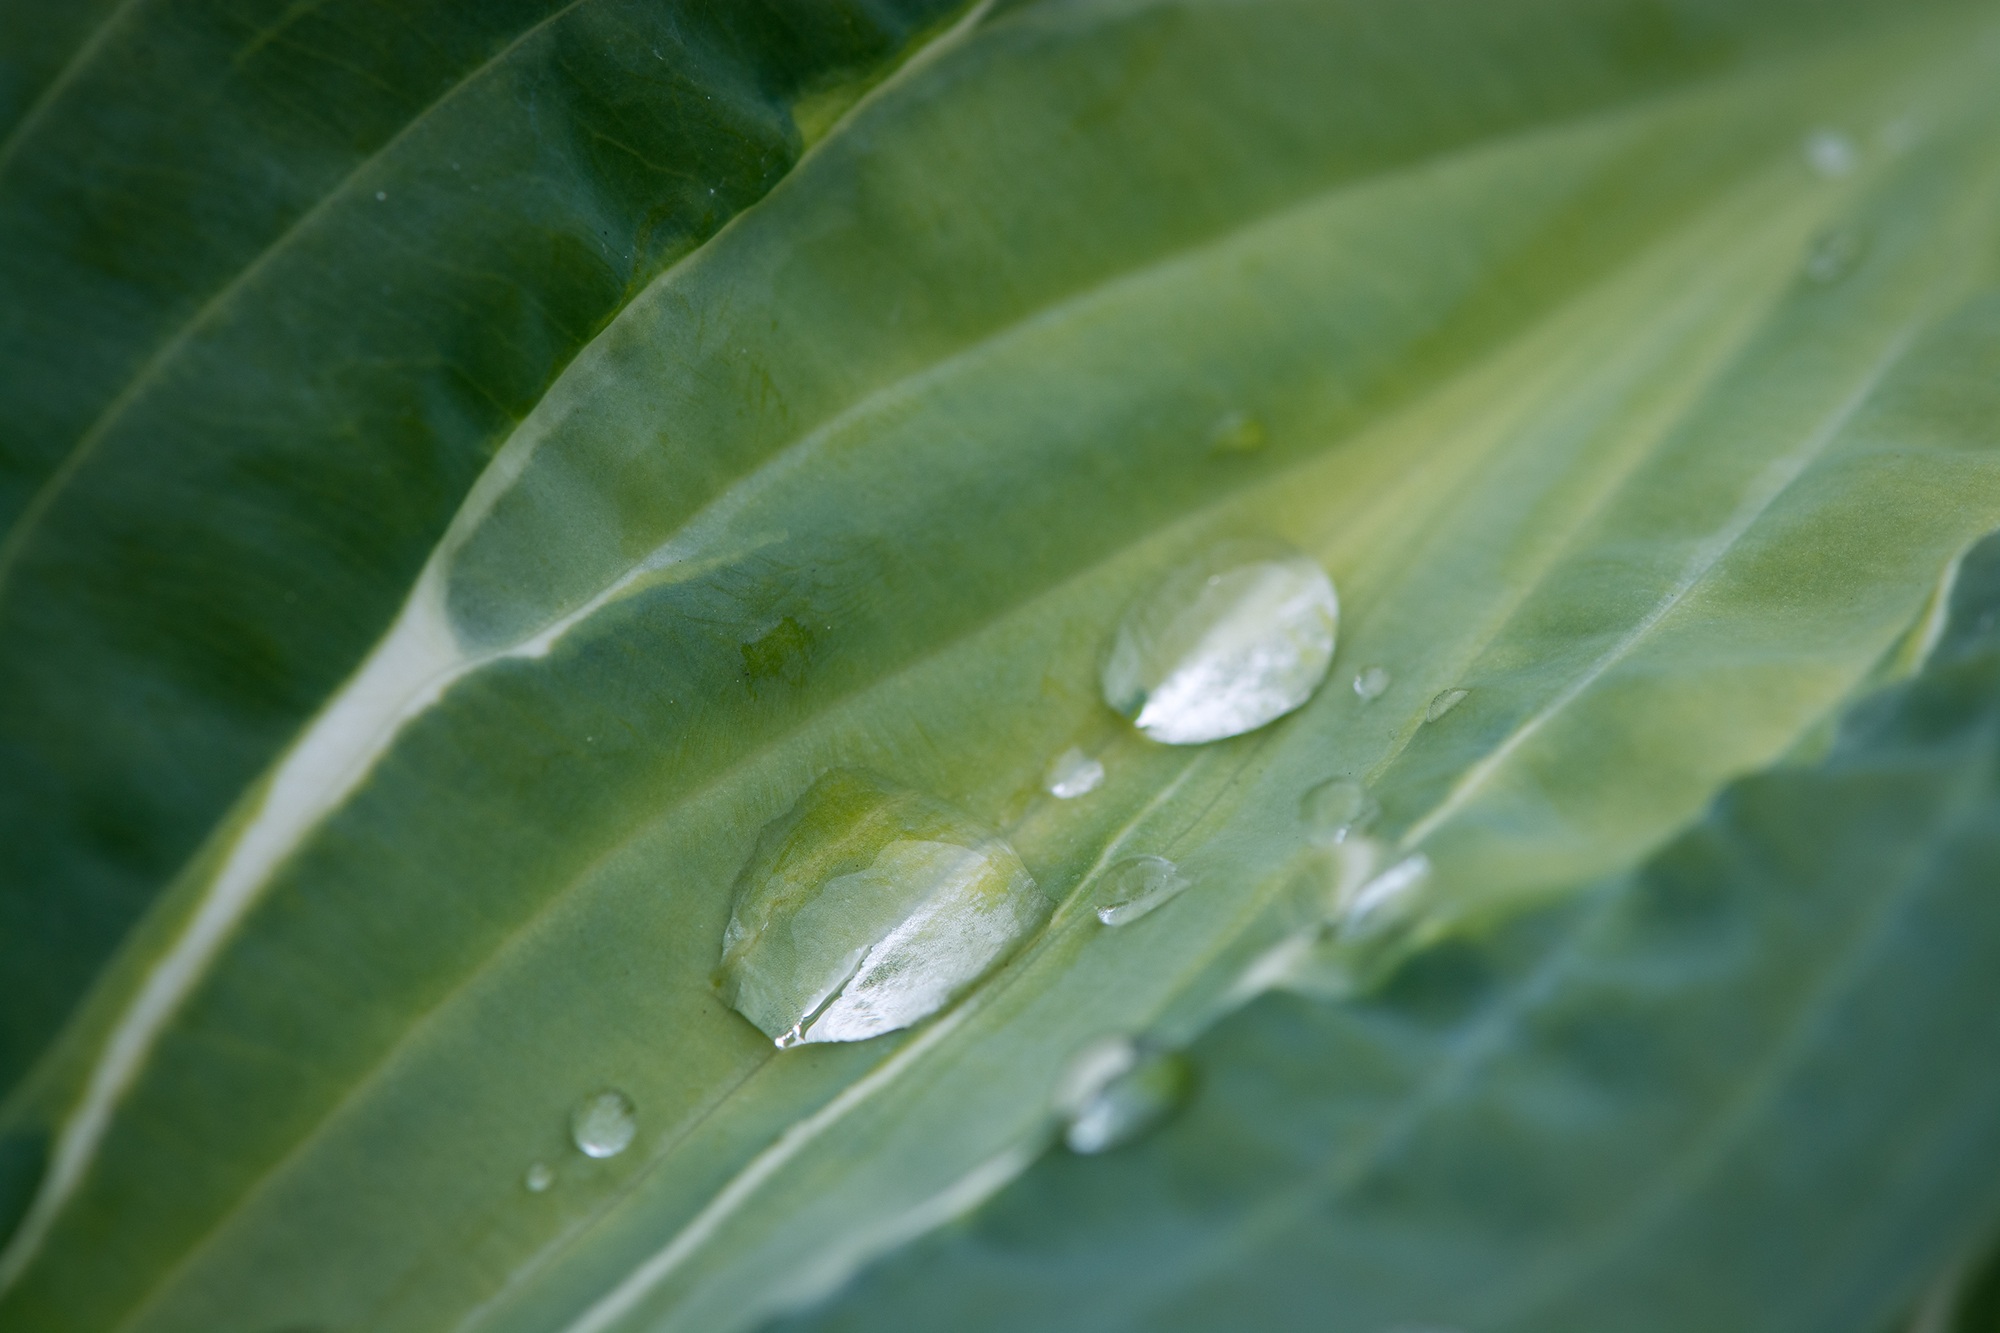
water, nature, drop, dew, plant, photography, leaf, flower, petal, raindrop, green, macro, botany, close, flora, drip, close up, drop of water, moisture, macro photography, green leaf, leaf veins, leaf structure, plant stem